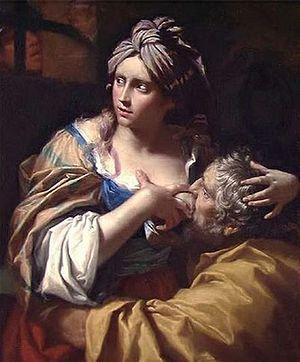
Lorenzo Pasinelli est un peintre italien de l'école bolonaise.